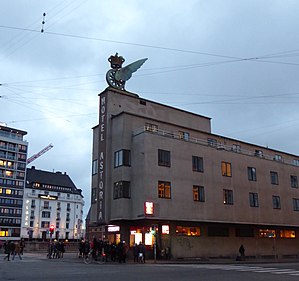
Ole Falkentorp / Værker
Hotel Astoria (1935)
Johannes Oluf Ole Falkentorp var en dansk arkitekt, hvis byggerier i nyklassicisme og funktionalisme stadig er en markant del af især Københavns bybillede.